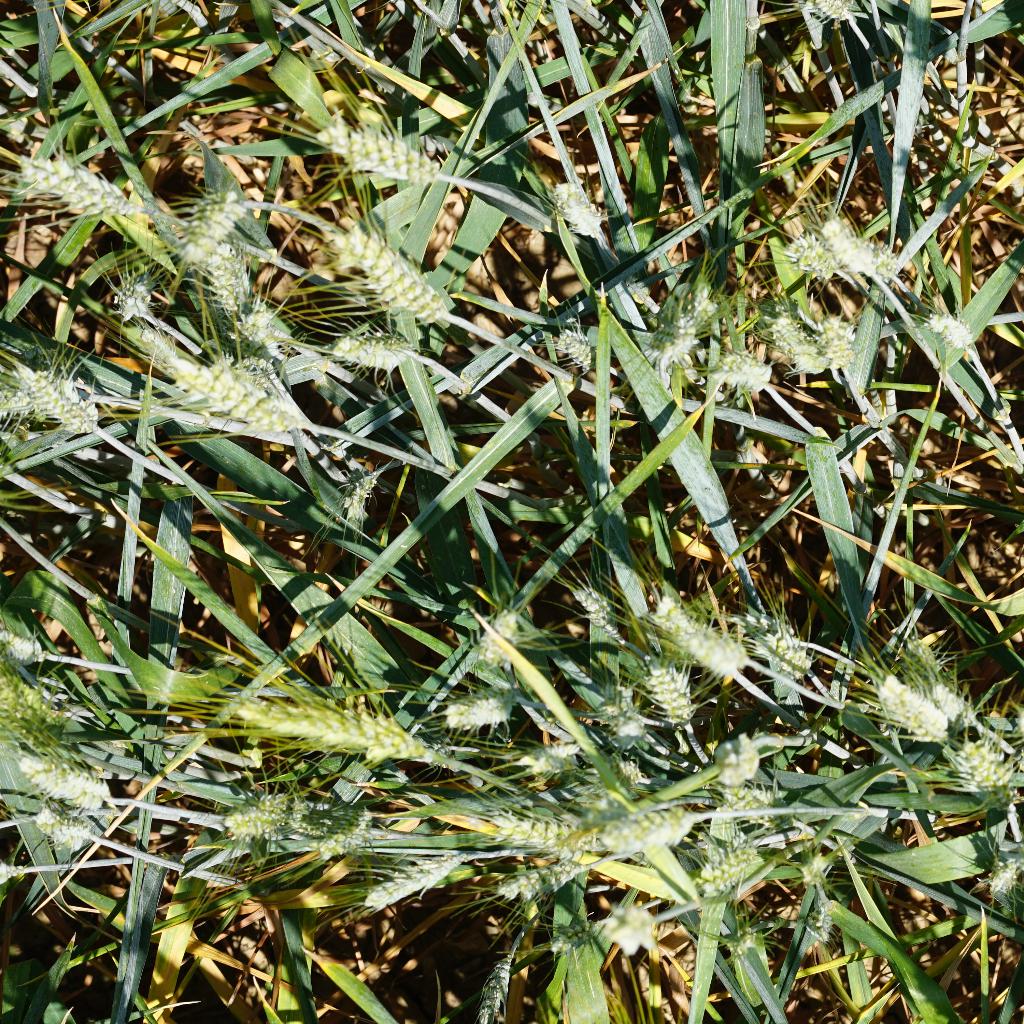
Country: France
Location: Gréoux
Wheat development stage: Filling